St Augustine's College, Cairns

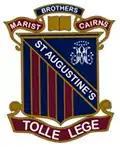

Saint Augustine's College, known locally as "Saints", is a Catholic boys' high school in Parramatta Park, Cairns, Queensland, Australia. Saints houses boarders both from its own students and girls from Saint Monica's High School, also in Cairns.